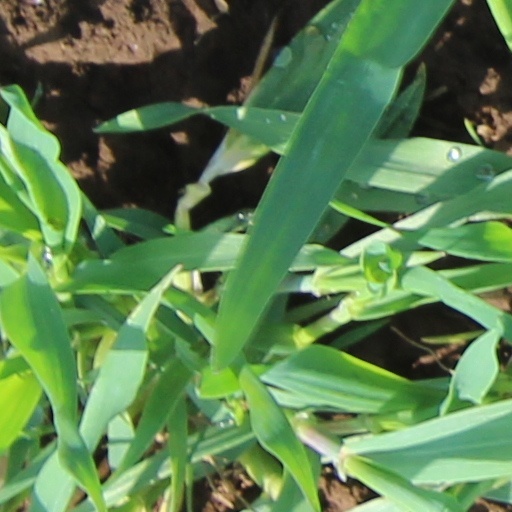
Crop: wheat